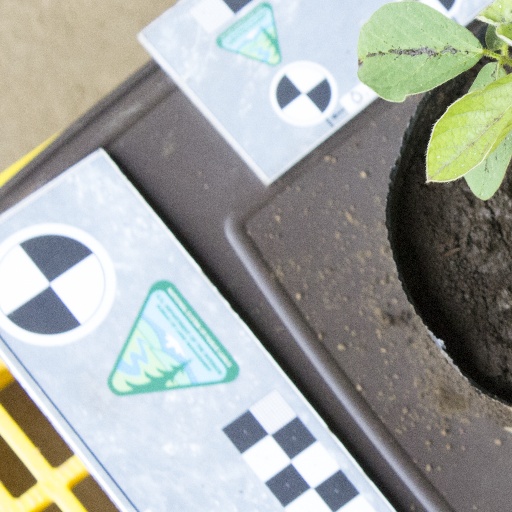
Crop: soybean